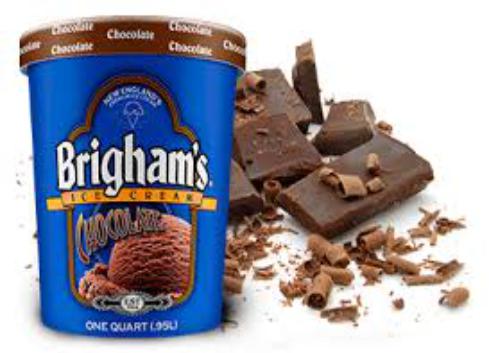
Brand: Brigham's Ice Cream
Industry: Food